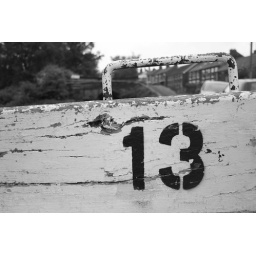
Taken in black and white by accident. I'm not the arty type.